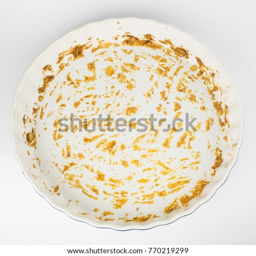
burnt dough on a baking dish .